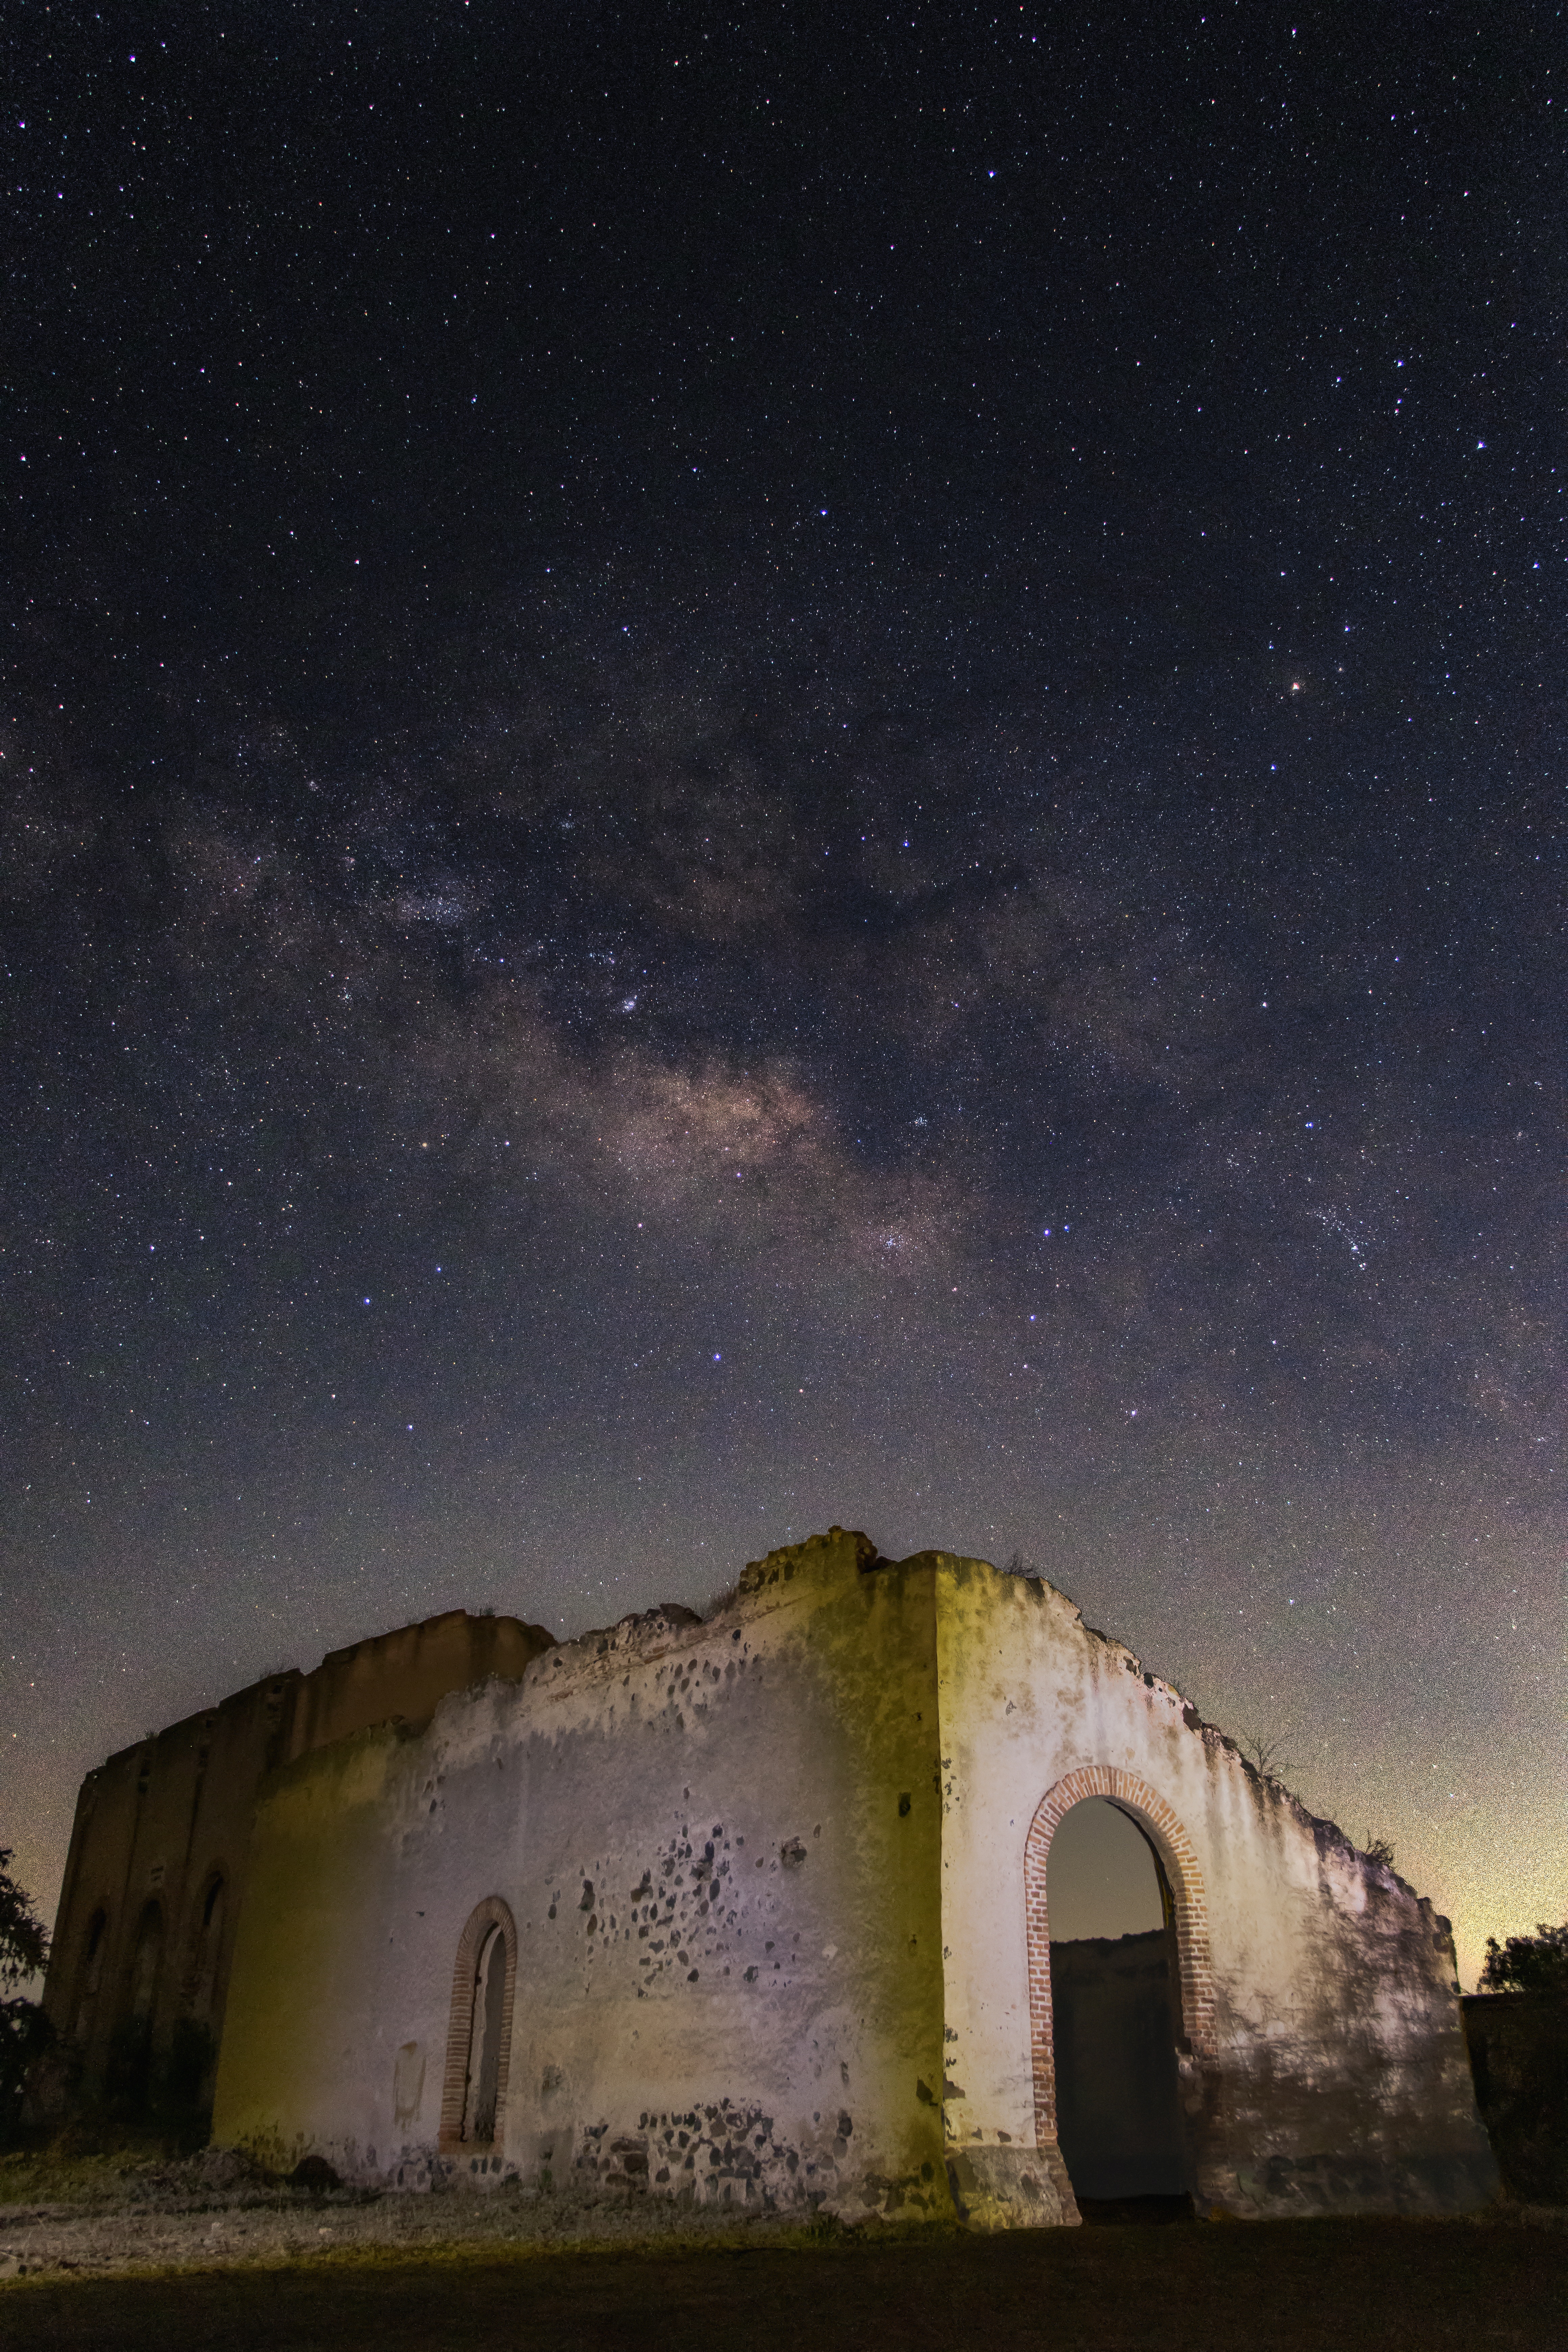
sky, atmosphere, world, astronomical object, natural landscape, landscape, Tints and shades, science, star, space, horizon, midnight, galaxy, darkness, astronomy, constellation, rectangle, universe, night, arch, symmetry, evening